Pinnacle and Shorttail Gulch Coastal Access Trails

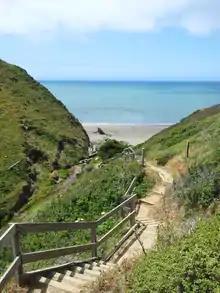

Pinnacle Gulch and Shorttail Gulch are coastal access trails served by the same Sonoma County Regional Parks Department parking lot. The trails provide beach and tidepool access to the Pacific Coast of northern California in the United States. The trails are located south of Bodega Bay in Sonoma County. Automobile access from California State Route 1 is via Harbor Way just south